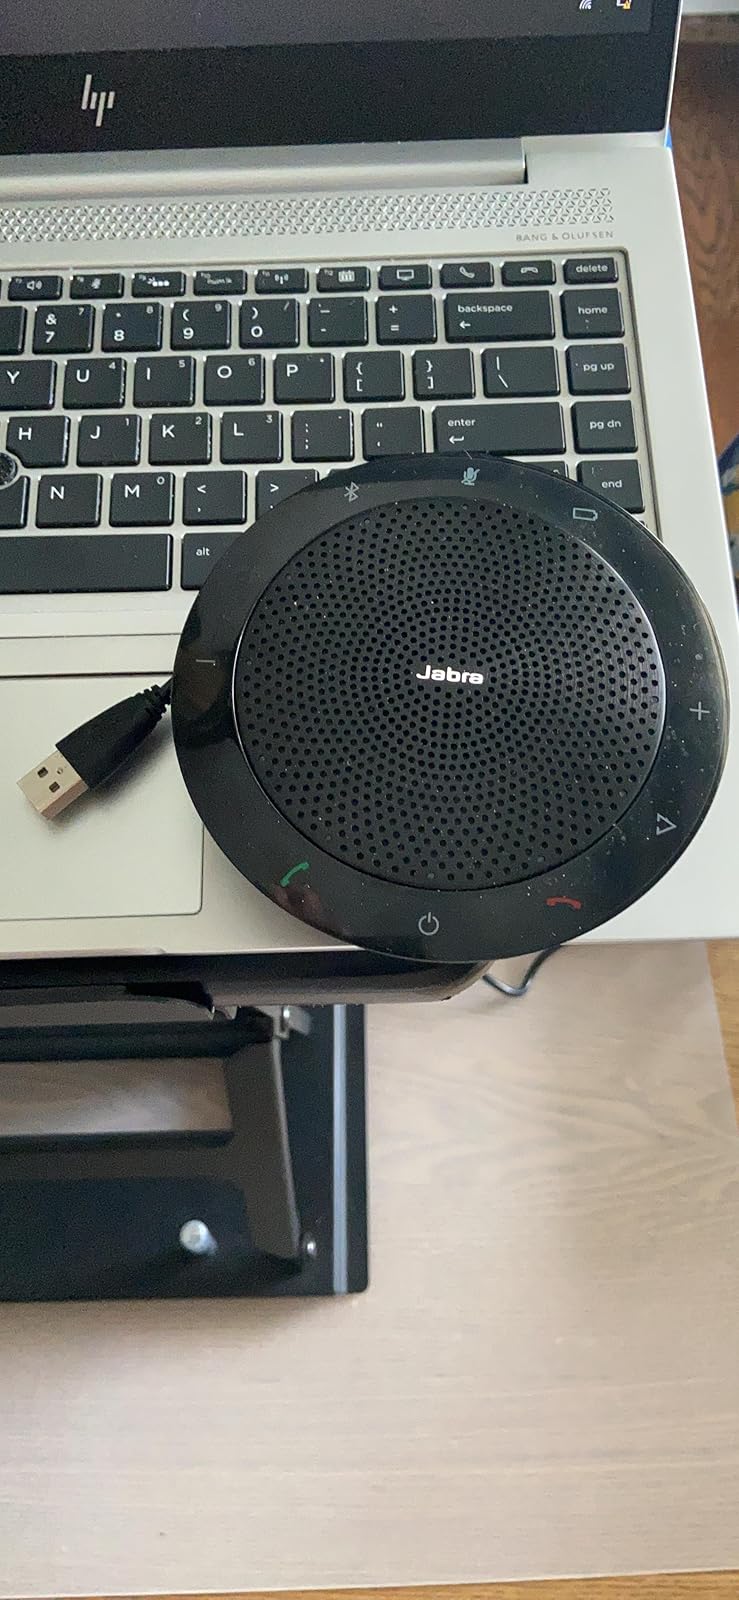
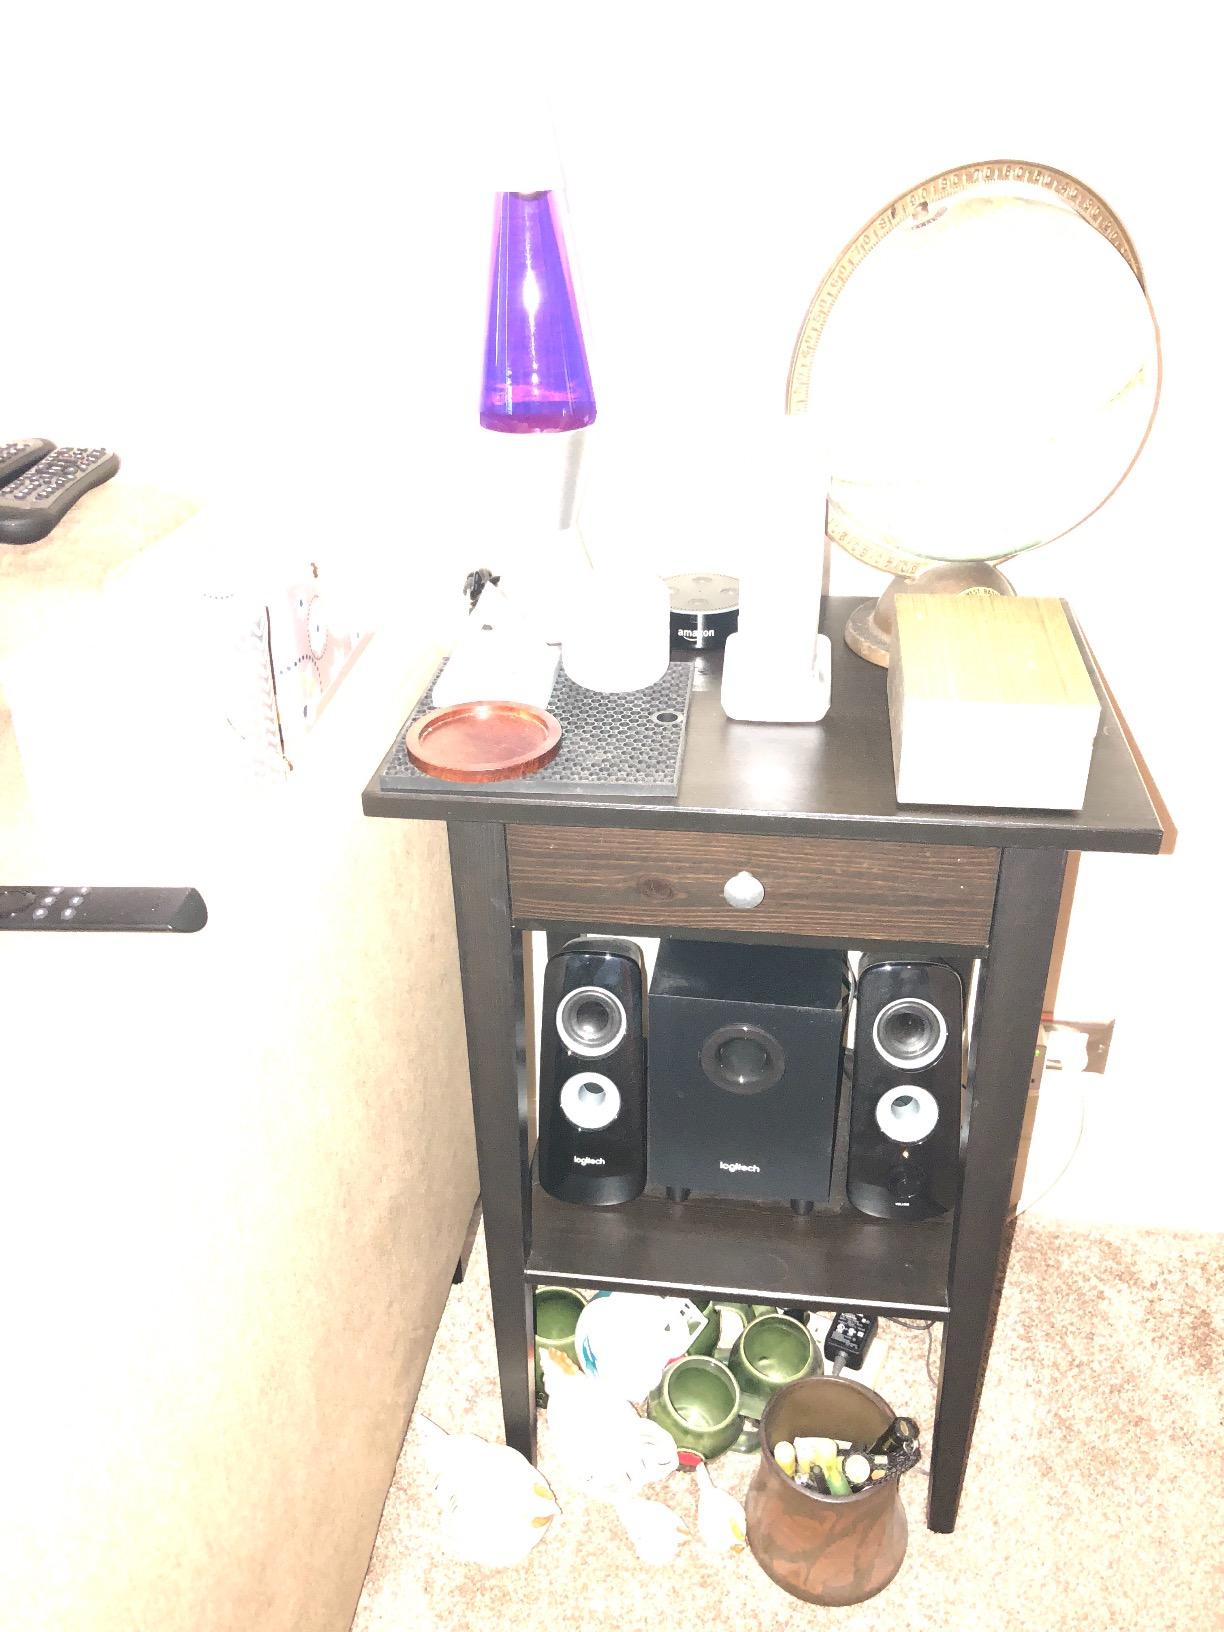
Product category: speaker
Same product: no